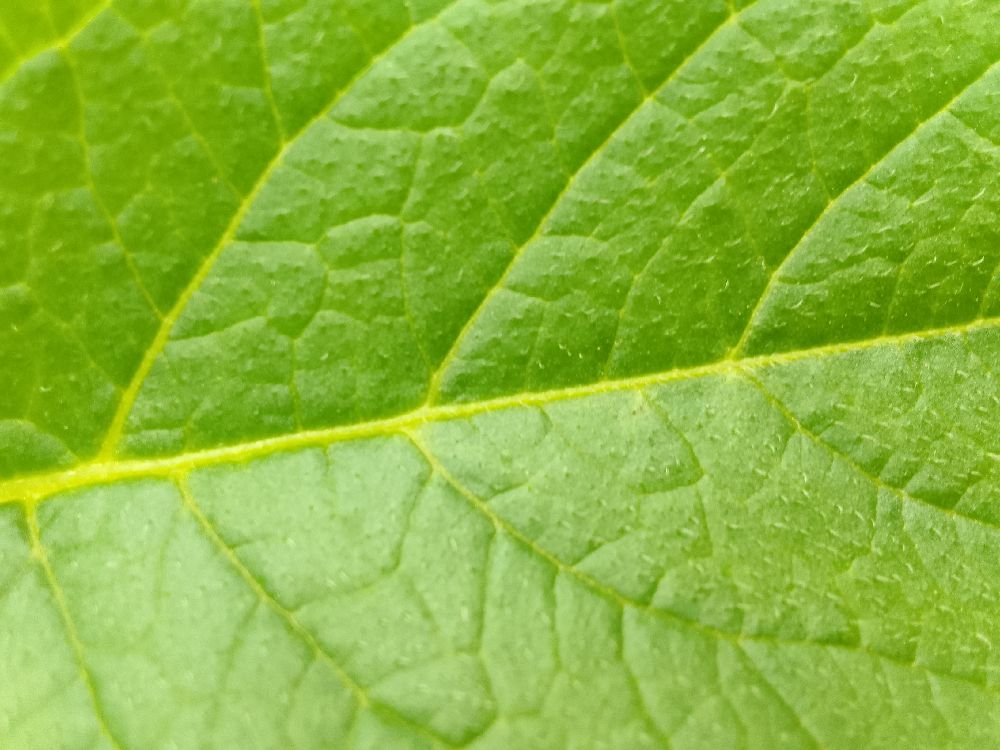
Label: Healthy